Stony Creek Brewery

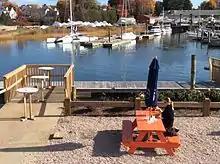
Ground level behind Stony Creek Brewery with dock and Branford River in background

The Stony Creek Brewery is a craft brewery established in 2010 by Manny Rodriguez and Peggy Crowley, located in Branford, Connecticut. Until 2012, the company produced only a small number of craft brews through a larger company, Thomas Hooker Brewery. That year, Ed Crowley, husband of co-founder Peggy Crowley, began pursuing an increase in craft brewing. Over the next three years, he re-branded Stony Creek Brewery and reopened in February 2015.